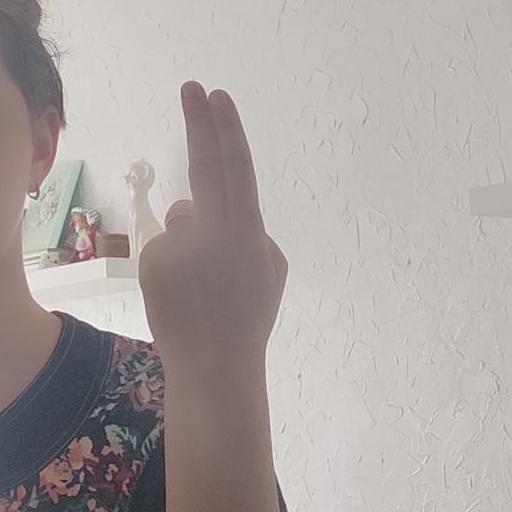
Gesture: two_up_inverted